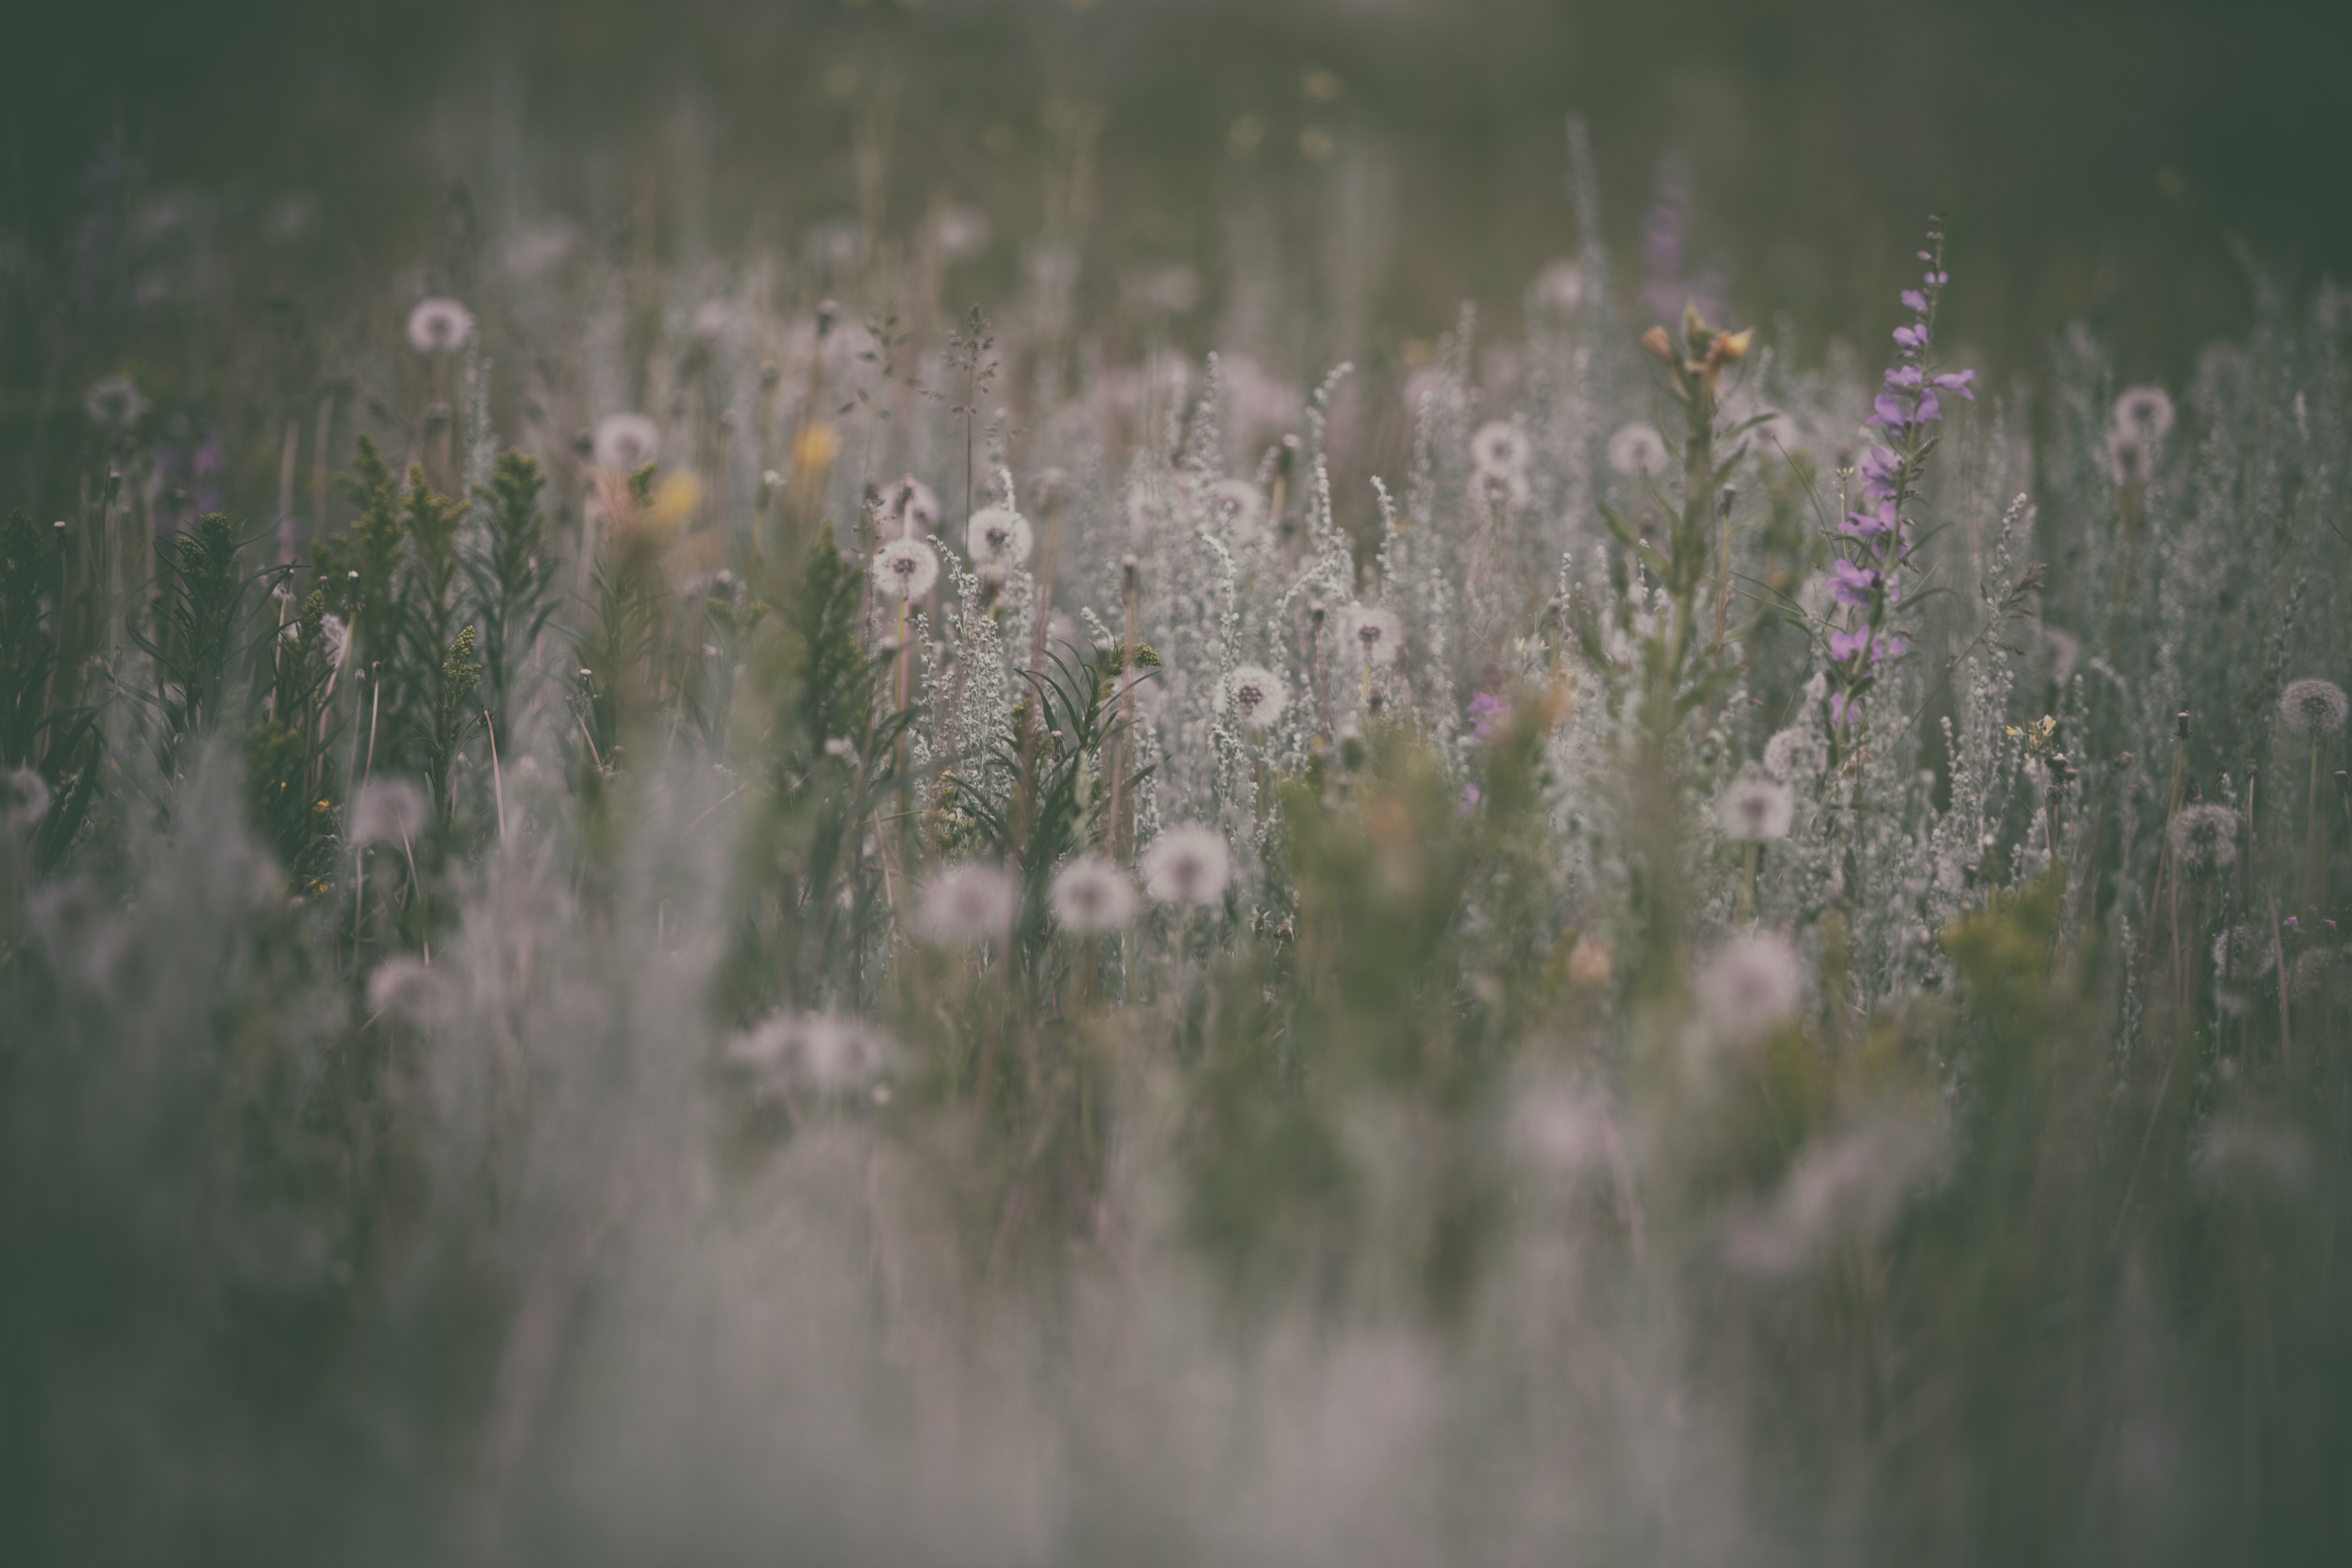
grass, vegetation, flora, plant, flower, wildflower, lavender, atmosphere, morning, sunlight, phenomenon, spring, grass family, english lavender, meadow, moisture, water, sky, landscape, prairie, computer wallpaper